Kayo Noro

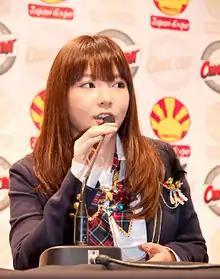
Noro at the Japan Expo in 2009.

is a Japanese singer and entertainer who is represented by the talent agency, Ohta Production. She is a former member of idol groups AKB48 and SDN48. She was a 1st Generation captain in SDN48. Her former stage name was .